Zwingen railway station

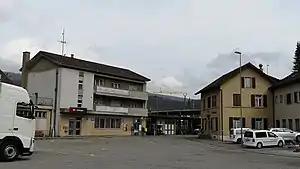
The station building in 2019

Zwingen railway station is a railway station in the municipality of Zwingen, in the Swiss canton of Basel-Landschaft. It is an intermediate stop on the Basel–Biel/Bienne line and is served by local trains only.